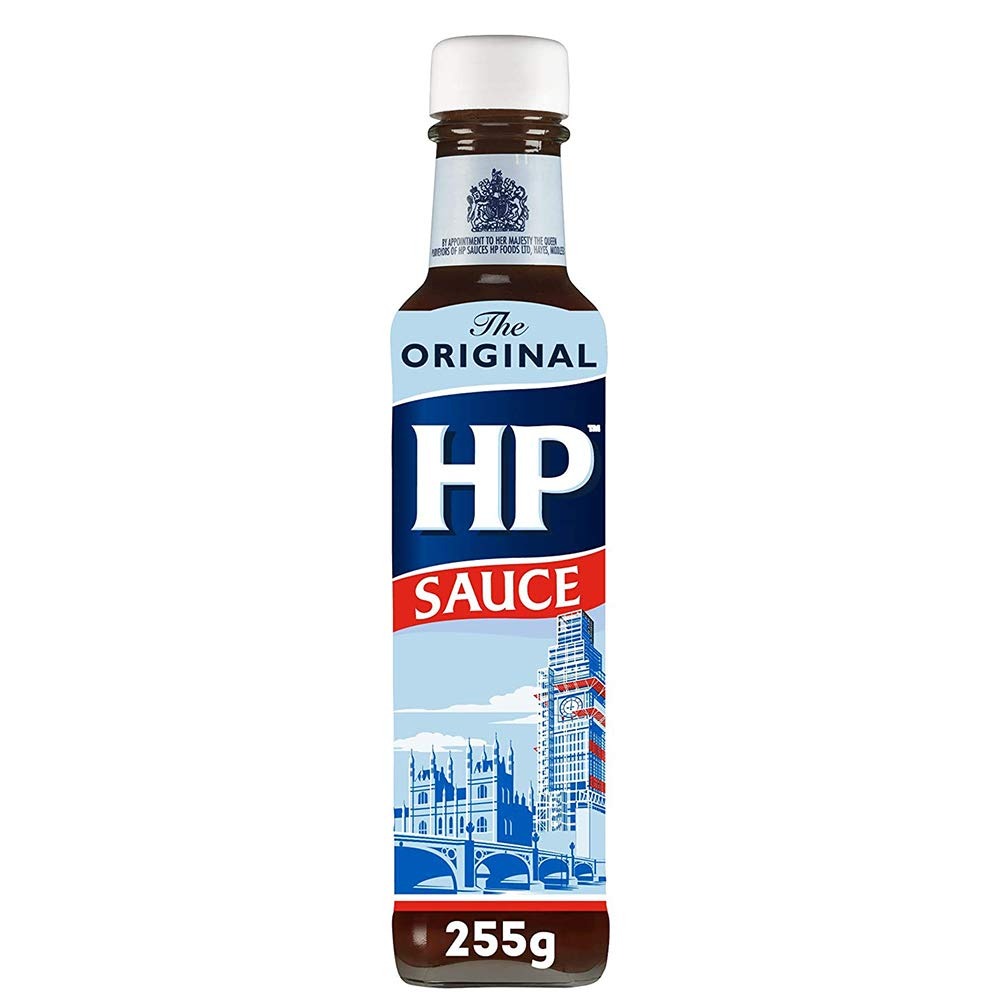
Item Name: HP Sauce Original 255g
Bullet Point 1: This sauce from England is used for barbecue
Bullet Point 2: A brown steak sauce with a unique flavour
Bullet Point 3: HP Sauce goes perfectly with meat or fish
Bullet Point 4: Made with highest quality ingredients and a closely guarded secret recipe
Product Description: HP Sauce - the original brown sauce which since 1899 has set the standard for quality. Everyone's favourite, this legendary and uniquely distinctive taste sensation is the result of our dedication to sourcing the highest quality ingredients and using a closely guarded secret recipe. HP Sauce, the original brown sauce which since 1899 has set the standard for quality.Everyone's favourite, this legendary and uniquely distinctive sauce is the result of our dedication to sourcing the highest quality ingredients and using a closely guarded secret recipe.HP Sauce:The Original and The Best!Great on your favourite foods including sausages and bacon sandwiches. Why not spice up your cooking by adding into casseroles, pies or gravy, it's delicious!
Value: 8.93
Unit: Ounce

Price: 13.95